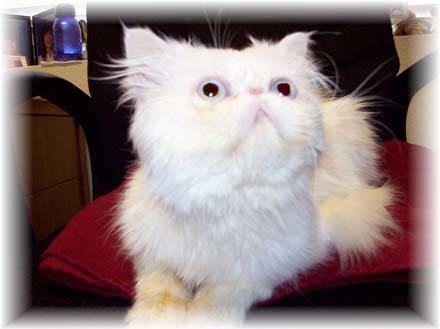
Label: cat